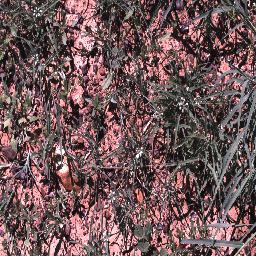
Label: negative